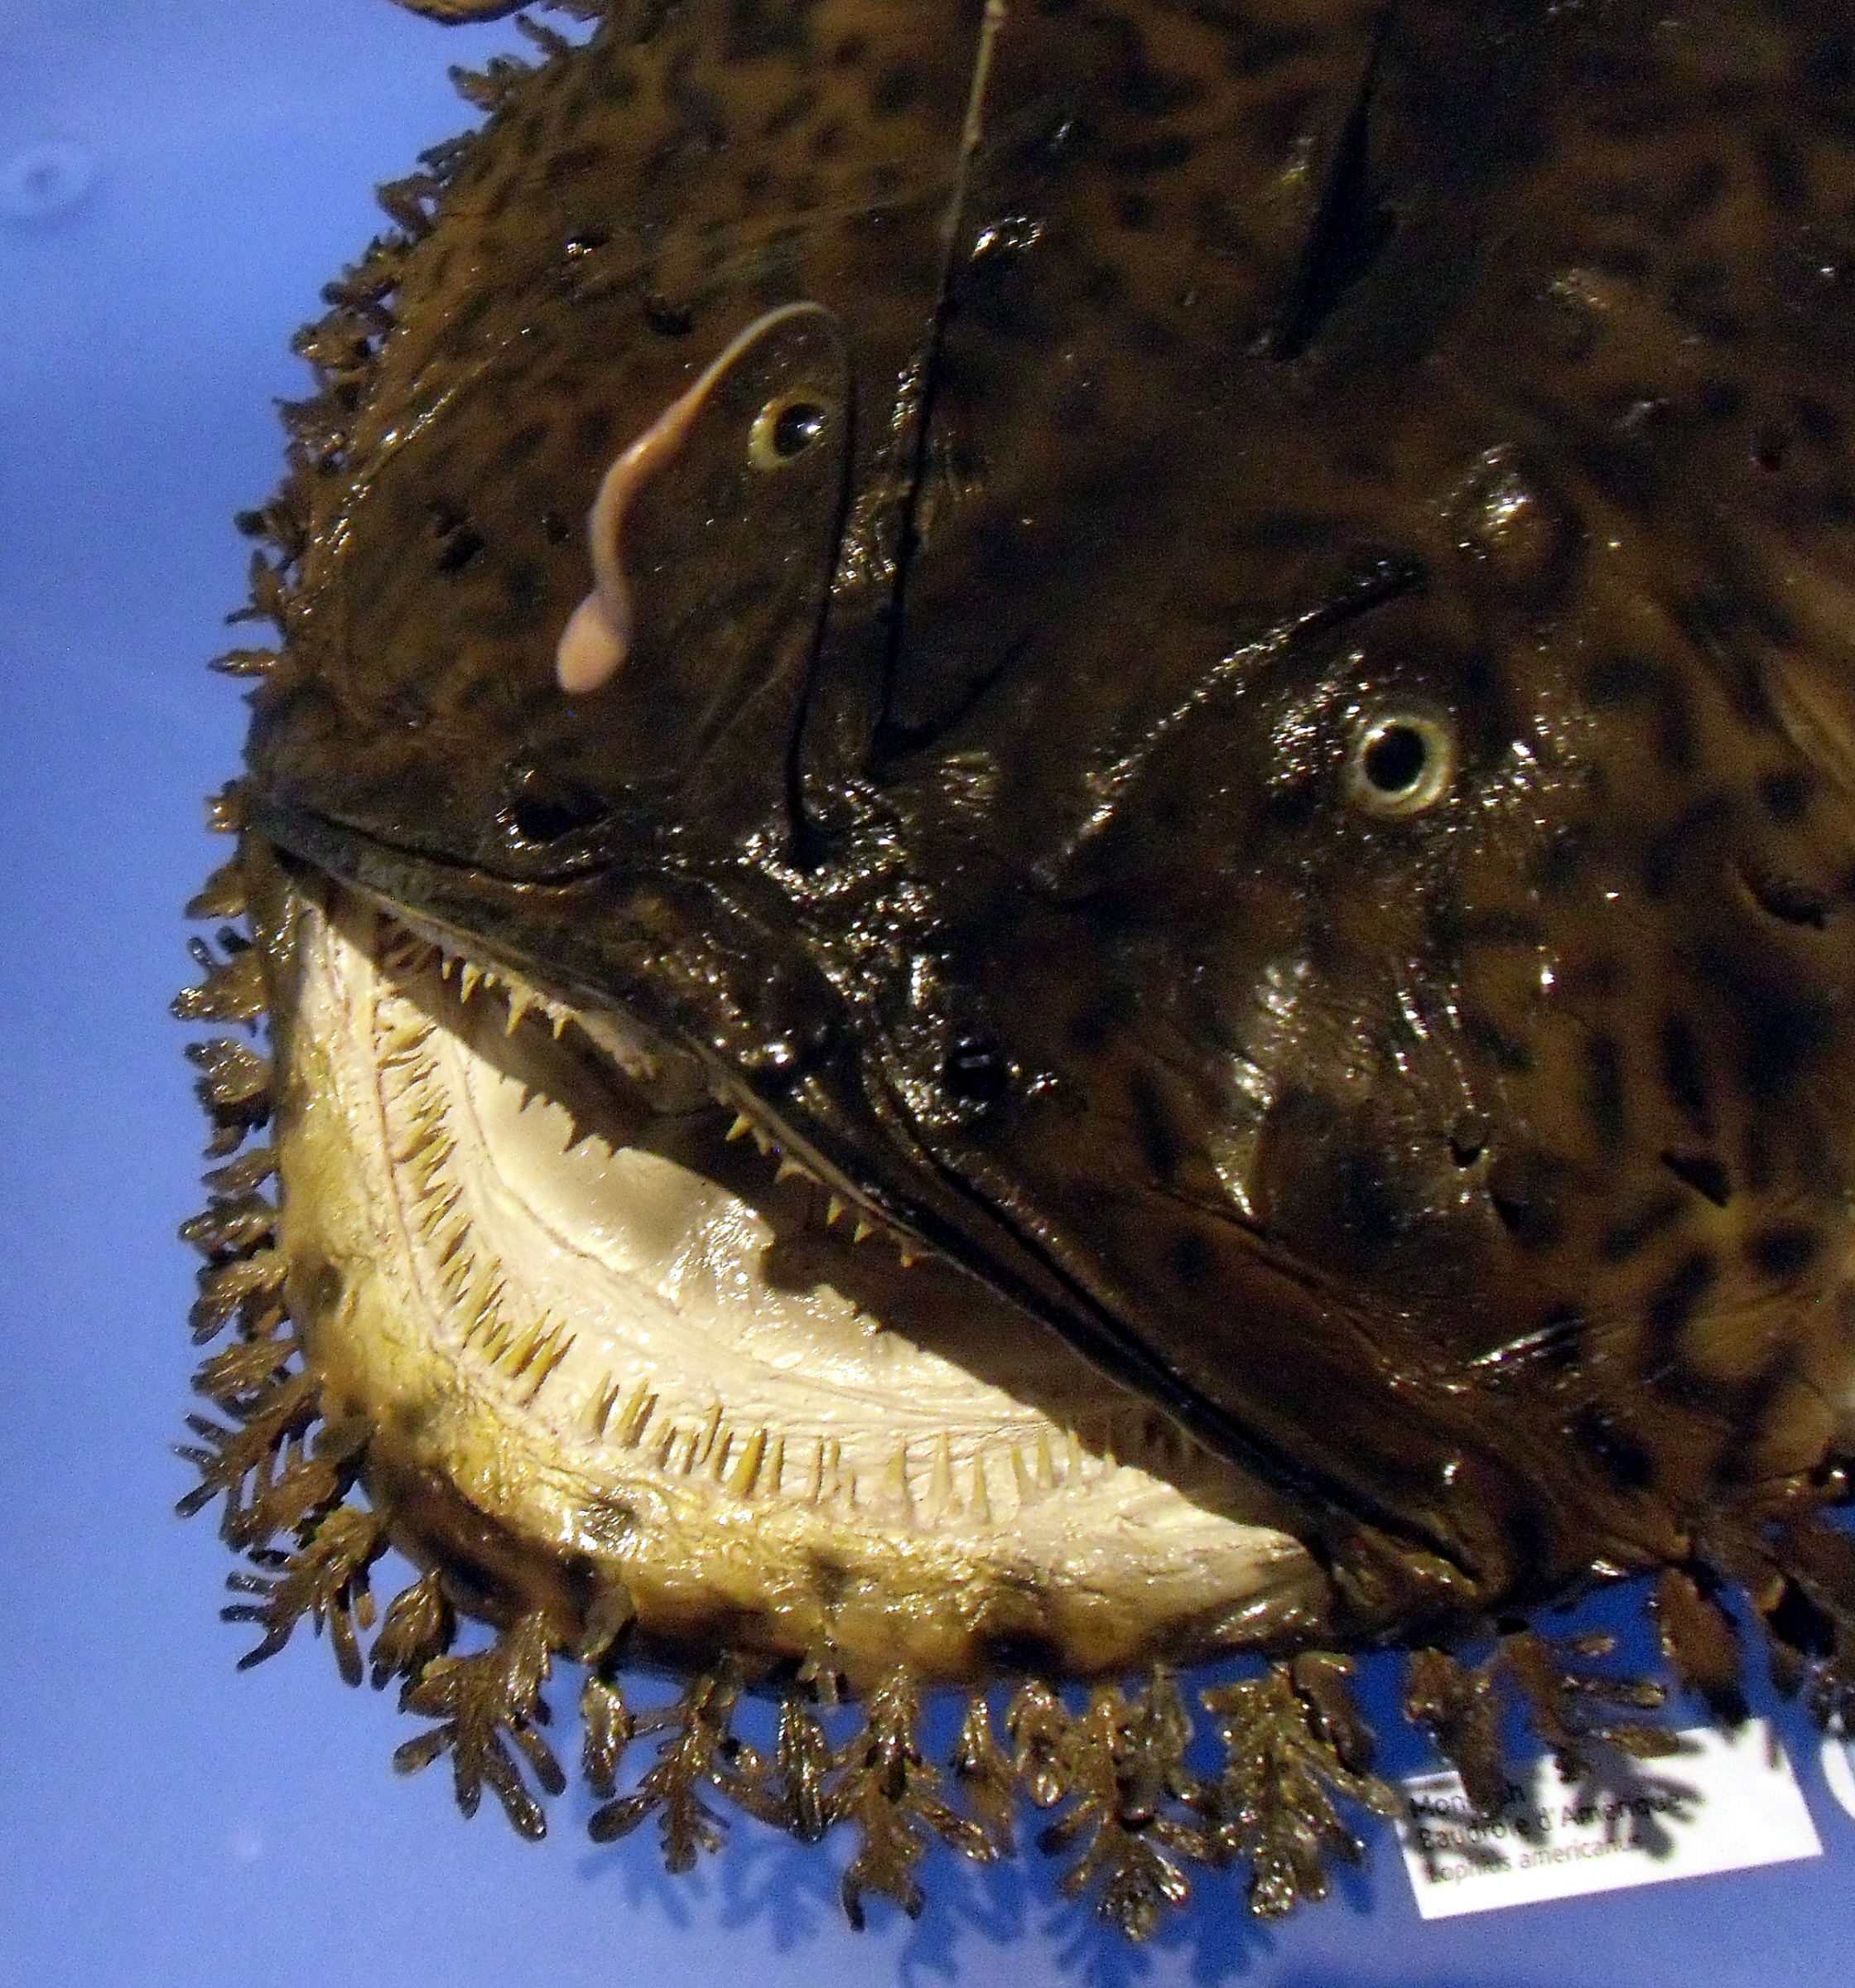
food, fish, 2012, display, canada, funny, bizarre, geotagged, bait, pisces, lure, edible, subarcticmike, specimen, ottawa, museumofnature, monkfish, bigfish, entrapment, lophius, americanus, lophiidae, inaturalistorg, cutiepie, pullmyfinger, doesyourdogbite